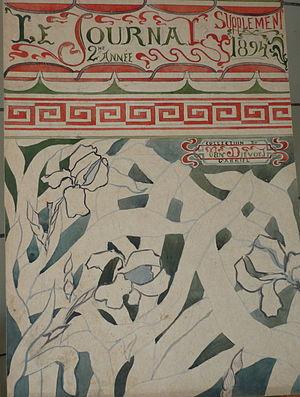
Projet aquarellé de couverture pour Le Journal, Supplément, 1894
Gabriel Van Dievoet, né à Bruxelles le 12 avril 1875 et mort à Saint-Gilles, le 17 novembre 1934, est un décorateur et sgraffitiste Art nouveau belge.
Le Journal était un quotidien français qui parut entre 1892 et 1944 dont le siège se trouvait au 100 rue de Richelieu dans le 2ᵉ arrondissement de Paris. Dans ses premières années, c'est un journal littéraire de tendance républicaine. C'est l'un des quatre plus grands quotidiens français d’avant-guerre, avec Le Petit Parisien, Le Matin, et Le Petit Journal. Son orientation nationaliste se renforce ensuite au fil des années, amenant à sa disparition avec la fin du régime de Vichy en 1944.
Fernand Arthur Pierre Xau est un journaliste français. Né à Nantes le 22 avril 1852, il est mort le 1ᵉʳ mars 1899 à Grasse. Il est le fondateur du quotidien Le Journal.